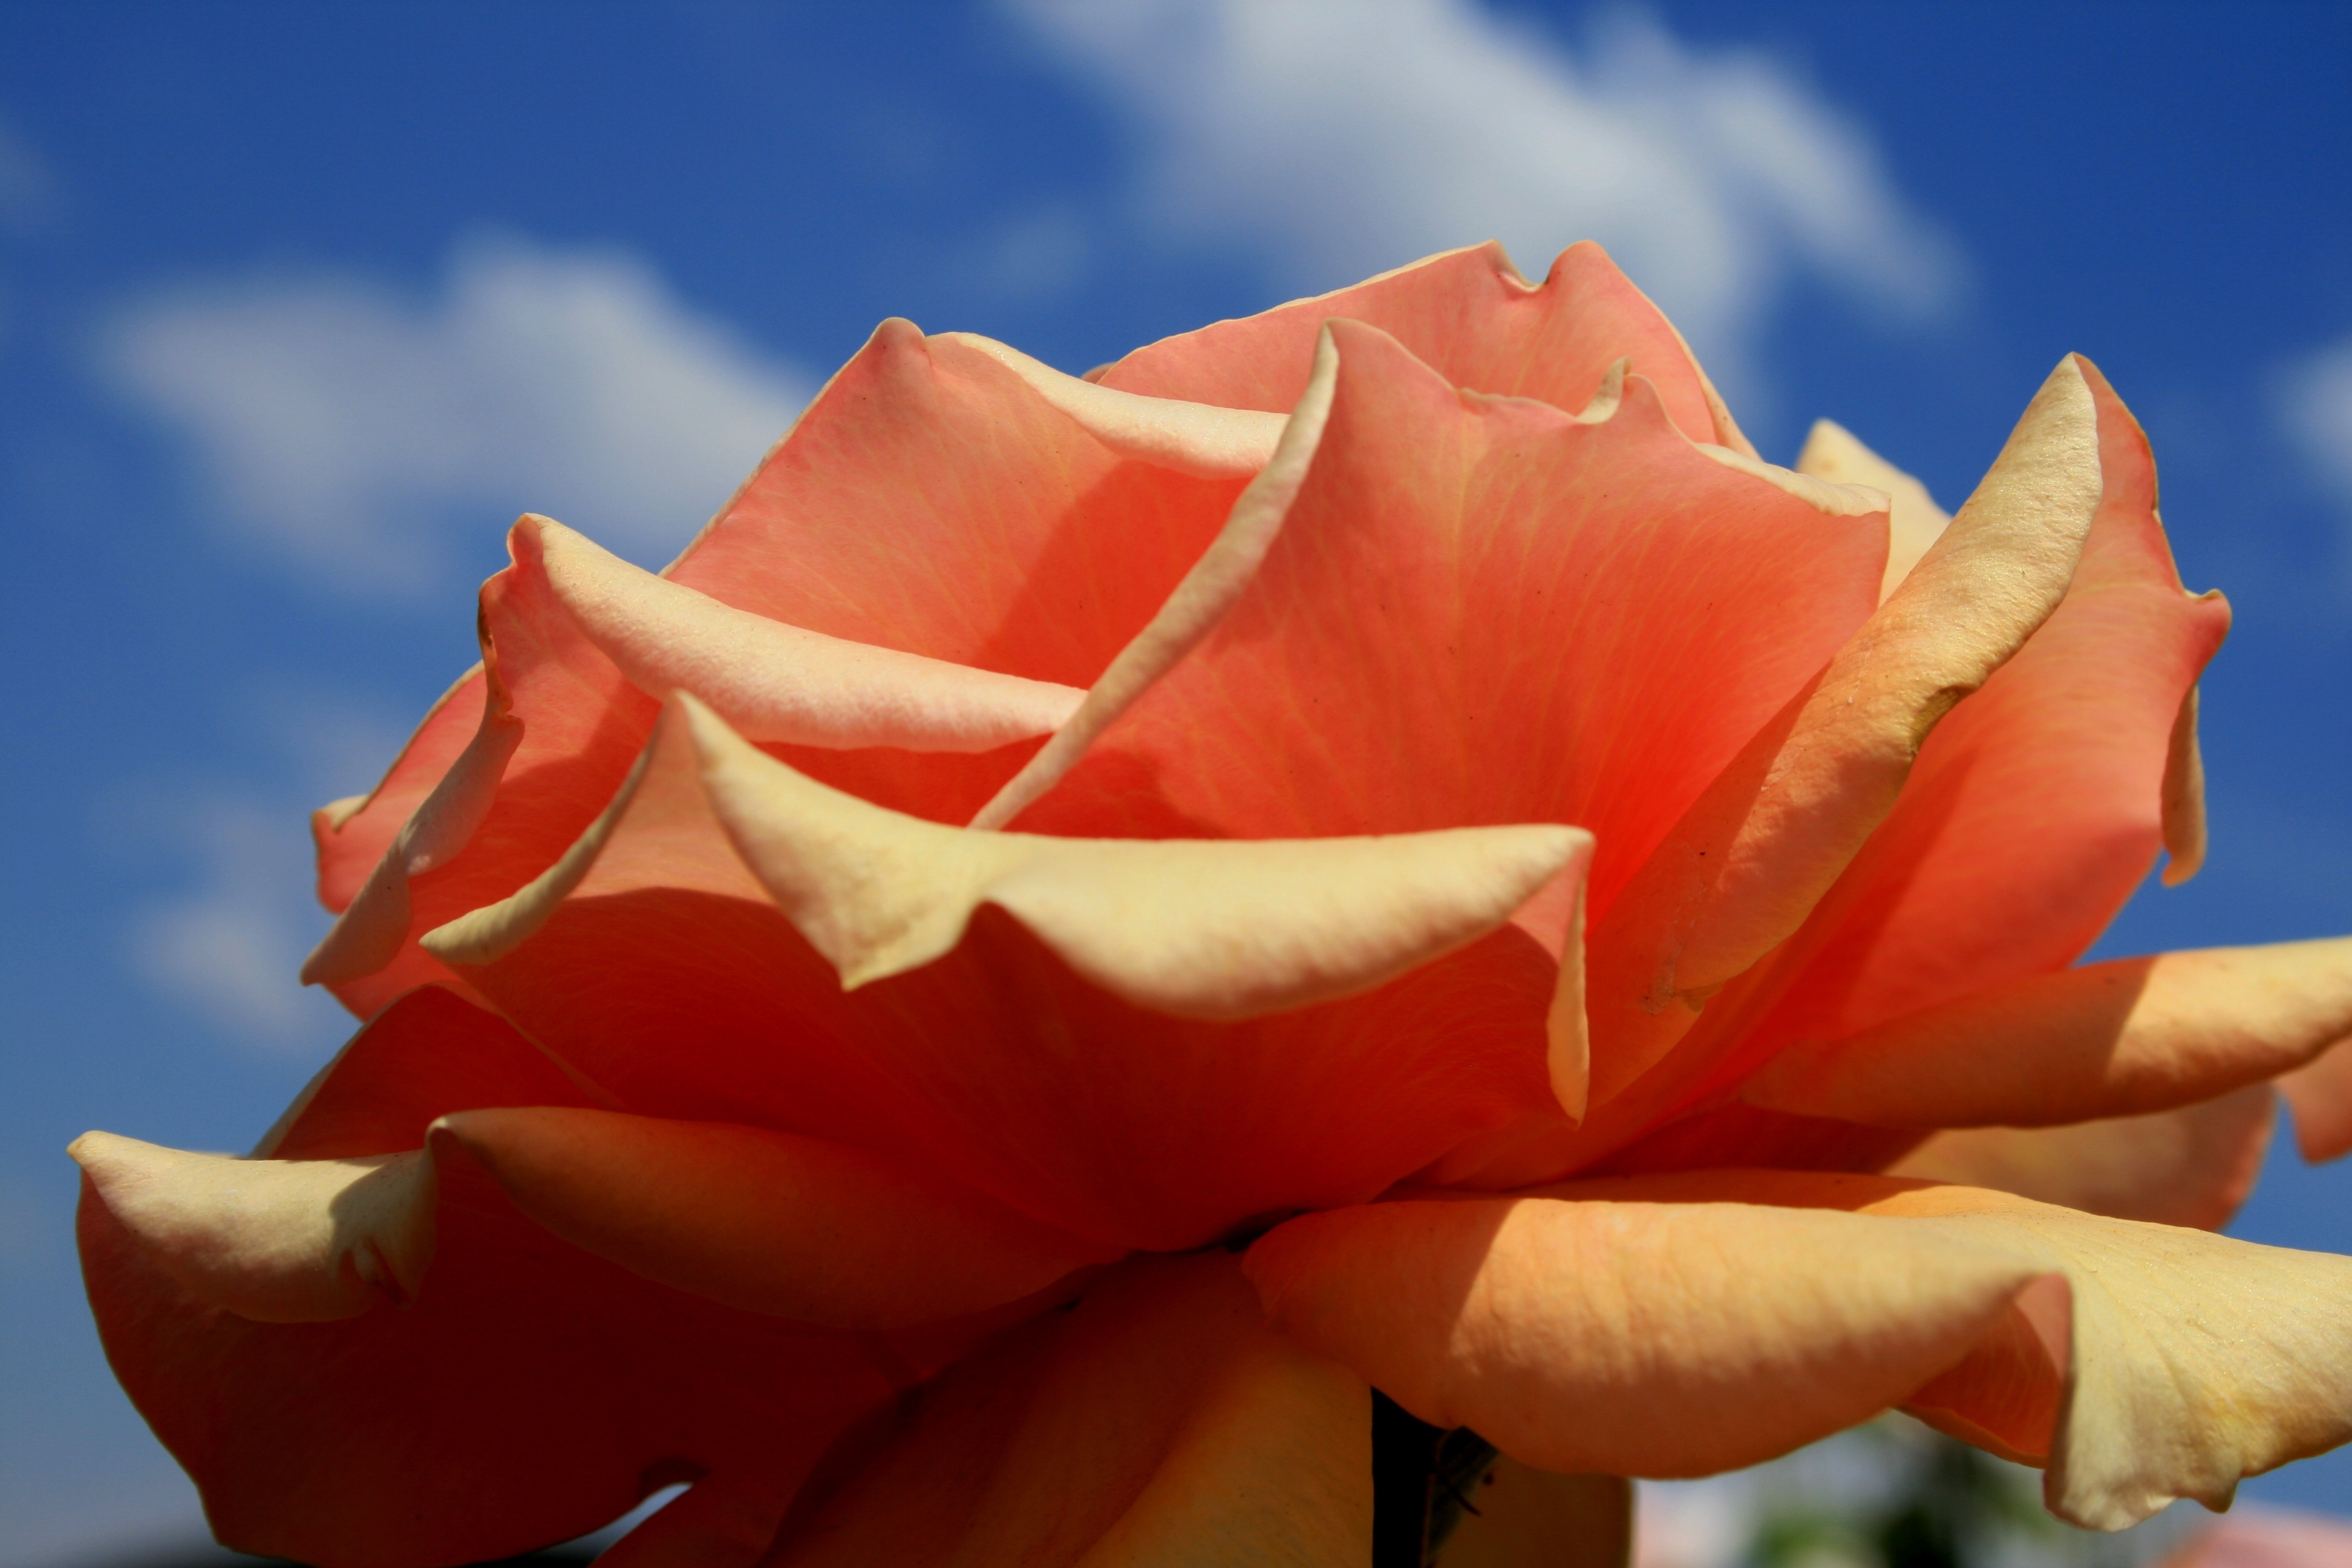
open, plant, sky, photography, flower, petal, bloom, rose, orange, red, serene, blue, garden, close up, petals, soft, delicate, macro photography, flowering plant, garden roses, rose family, plant stem, land plant, rose order, subdued hue